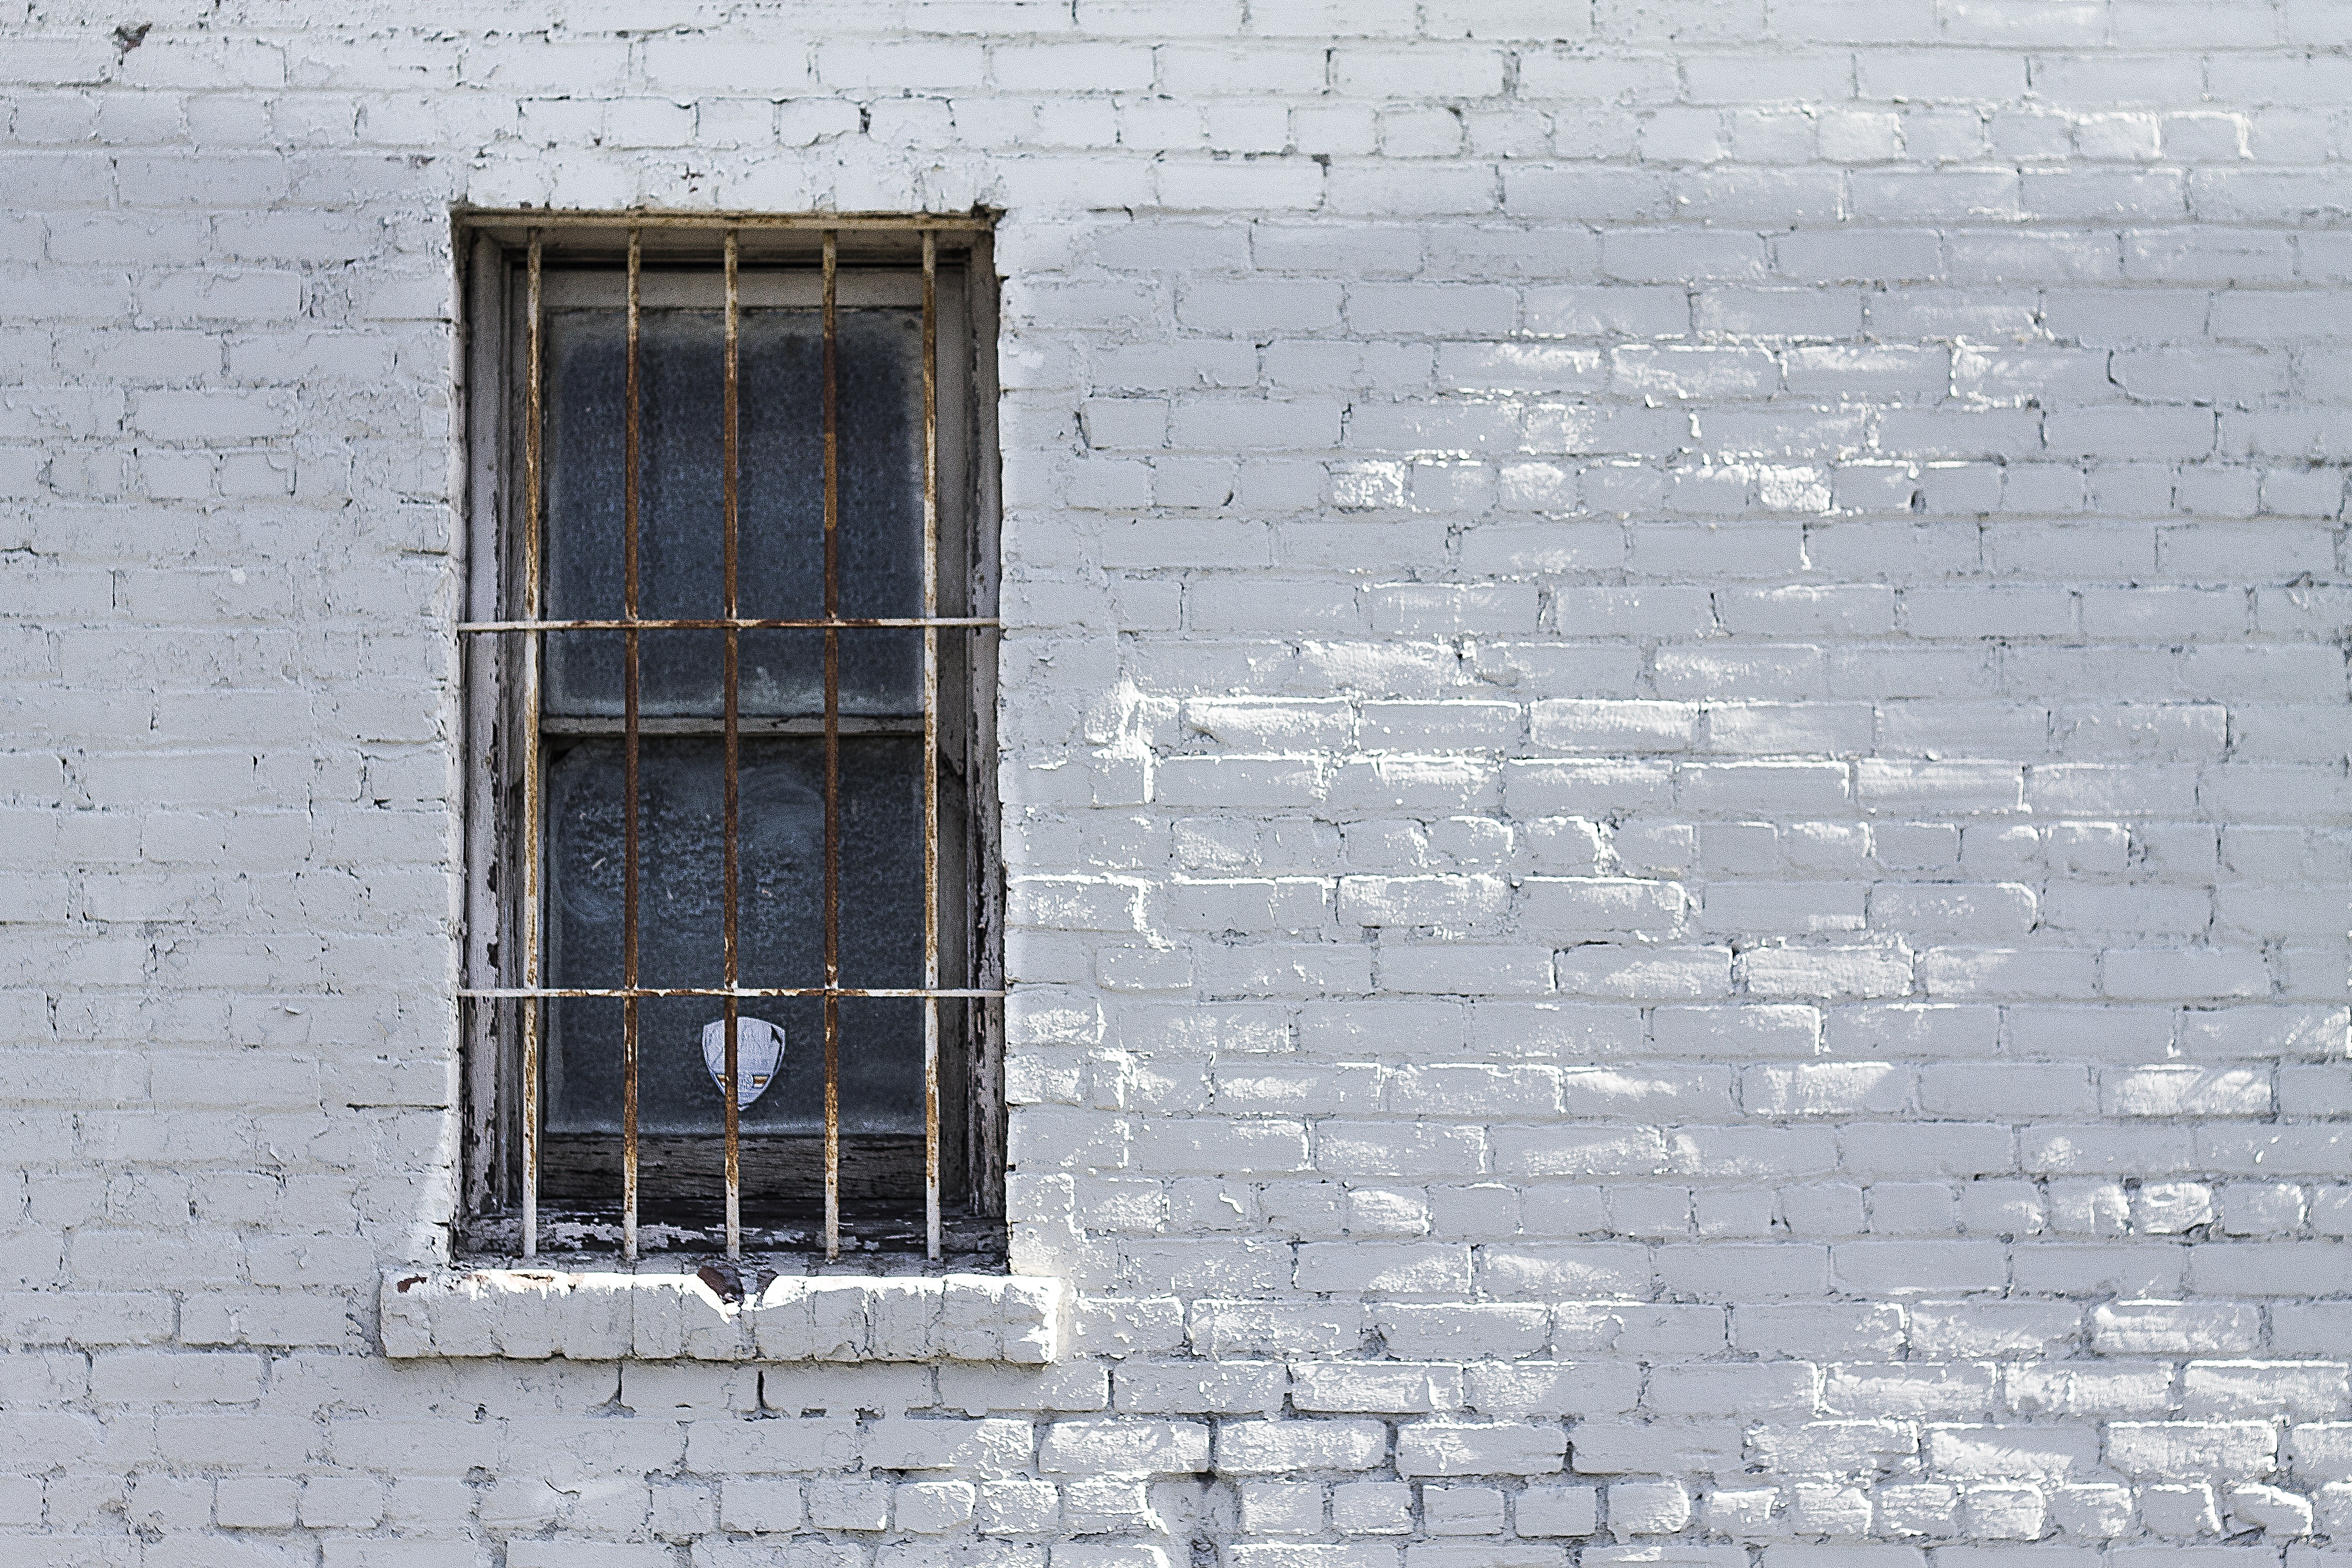
wood, white, house, texture, window, urban, wall, facade, grunge, blue, brick, door, material, brick wall, bars, background, painted, brickwork, brick texture